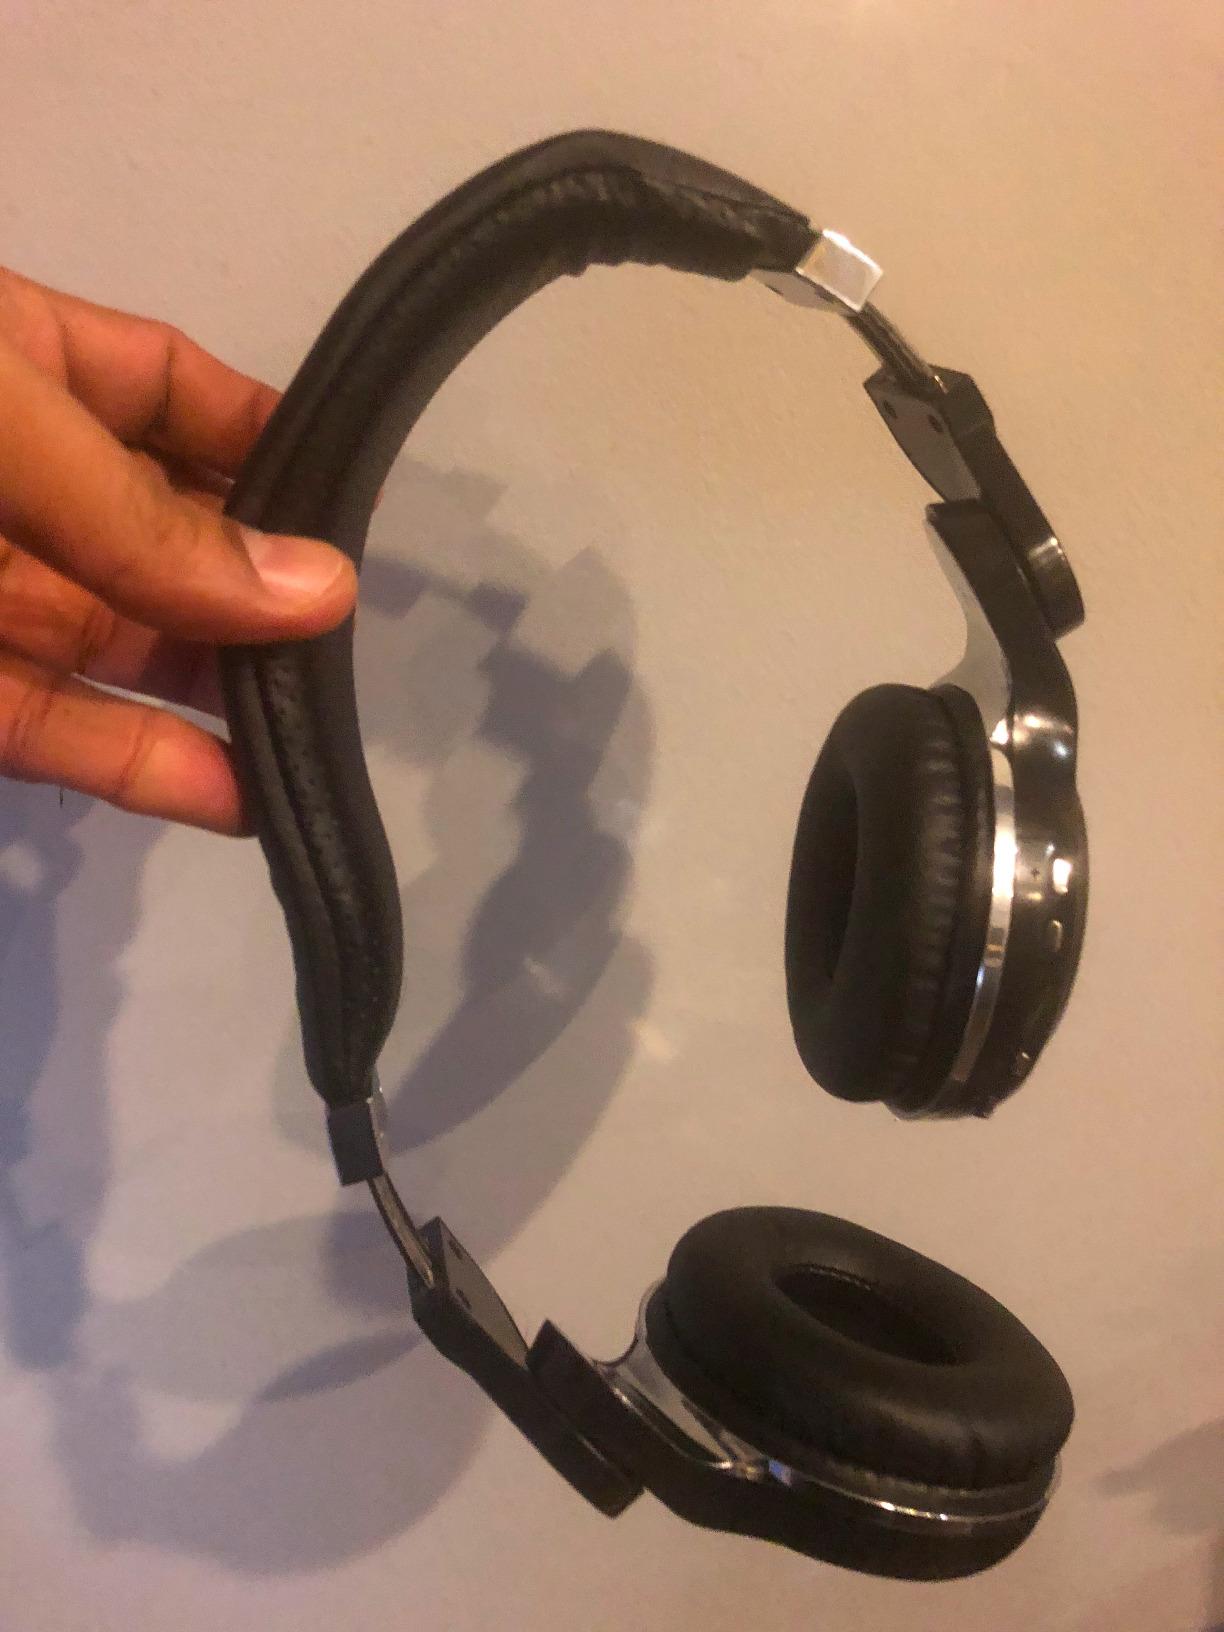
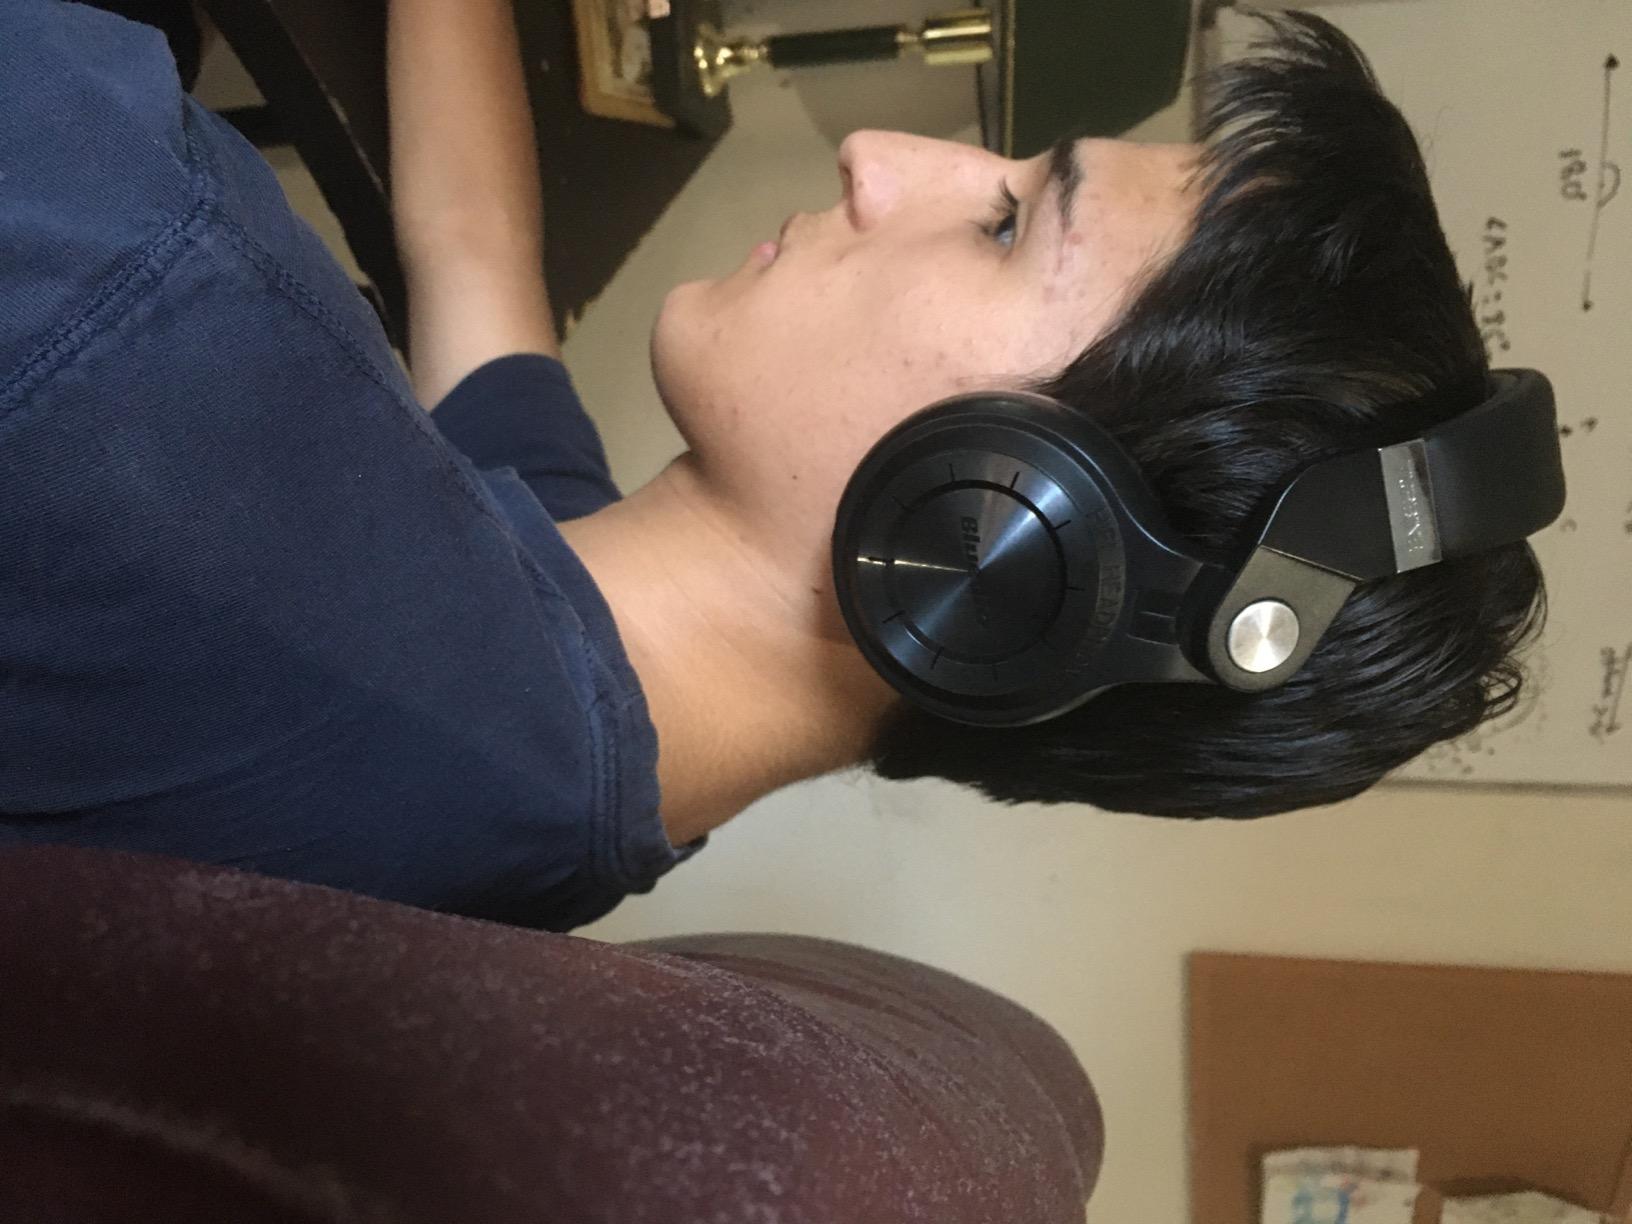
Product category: headphones
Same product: no